French ship Raisonnable (1756)

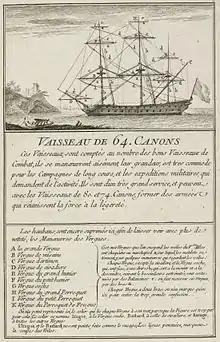
An image of French ship "Raisonnable" (1755)

Raisonnable was a 64-gun ship of the line of the French Navy, launched in 1755.